Tung Chung New Town

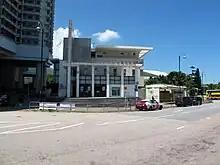
Tung Chung Post Office

The original plan underestimated the population growth of Tung Chung and relied too much on the population ratios of the Hong Kong Planning Standards and Guidelines (HKPSG), resulting in a serious shortage of public community facilities in the Tung Chung New Town. In his 2006-2007 Policy address, former Chief Executive Donald Tsang pledged to build a library, sports centre, swimming pool and other leisure facilities in Tung Chung, and to enhance the planning and coordination of community support facilities. These facilities were completed between 2009 and 2011. However, most of the community facilities are concentrated in Tung Chung Town Center and Tung Chung North, which are mainly private residential areas, and are still inconvenient to residents of Yat Tung Estate, which is located in the western part of Tung Chung.